Alex. Vincents Kunstforlag

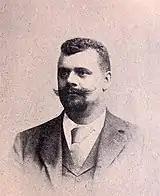
Alex Vincent

Alexander Josva Schmidt Vincent was born out of wedlock on 8 June 1861 in Copenhagen. His parents were restaurateur Alexander Prosper Vincent and Josephine Cathrine Schmidt. His father and widowed grandmother Eva Severine Vincent (née Rasmussen, 1810–1888), who had become a widow in 1849, were the proprietors of the high-end French Restaurant Vincent in the Harsdorff House on Kongens Nytorv.